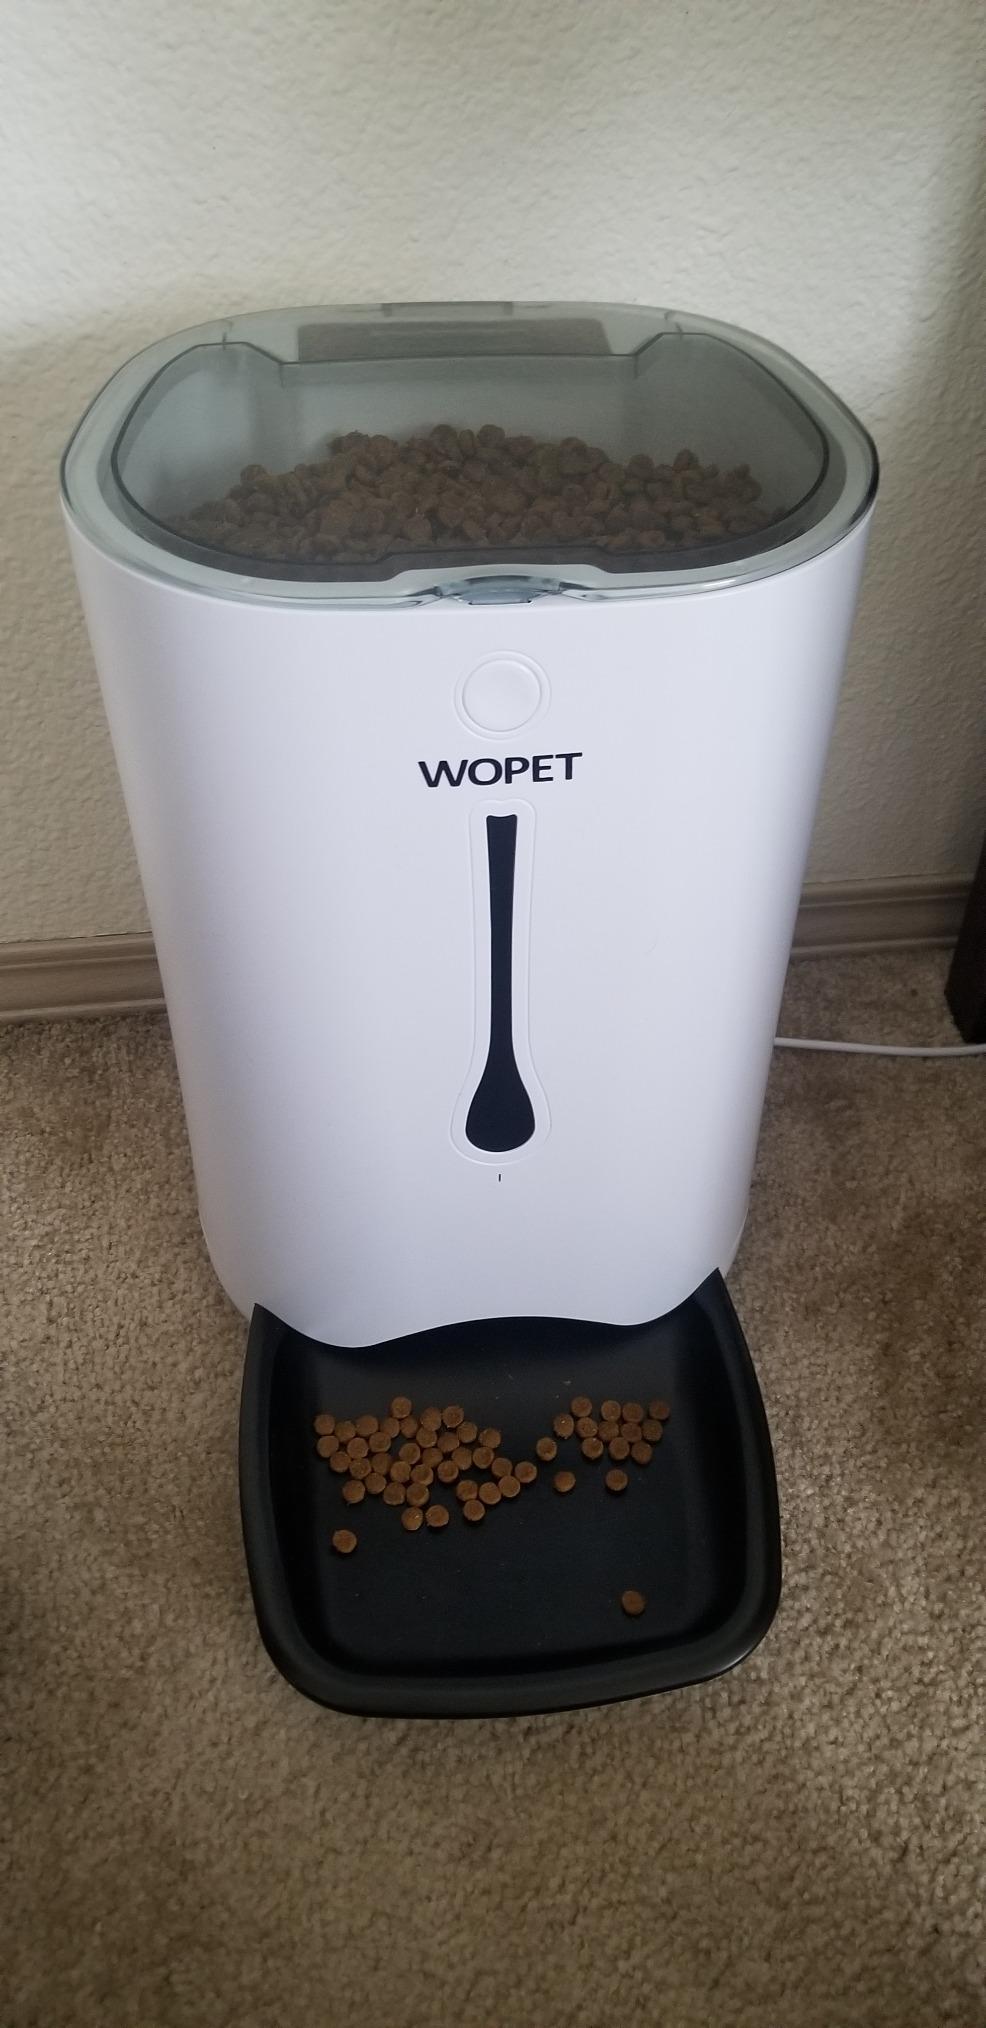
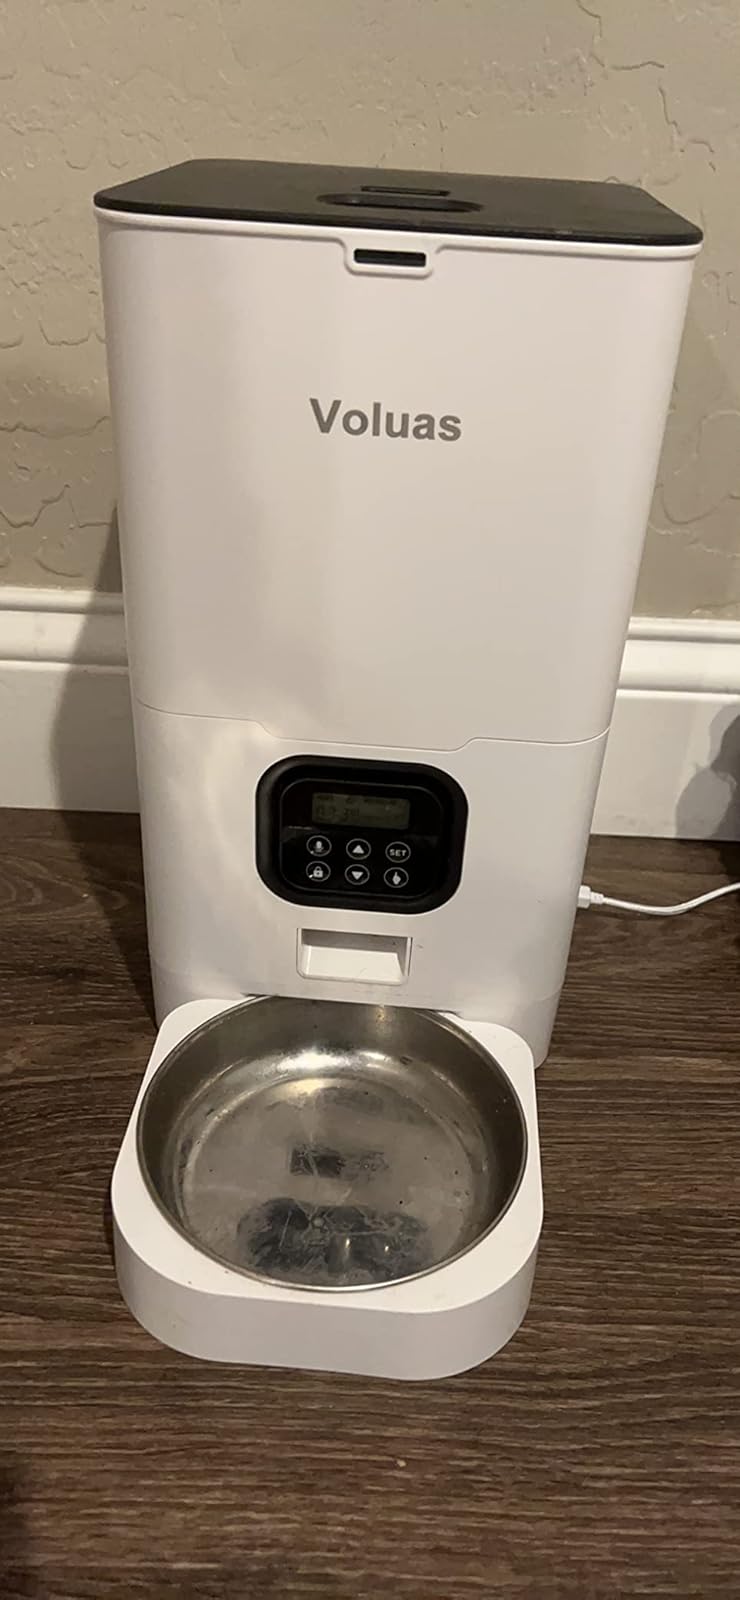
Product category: items_feeder
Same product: no